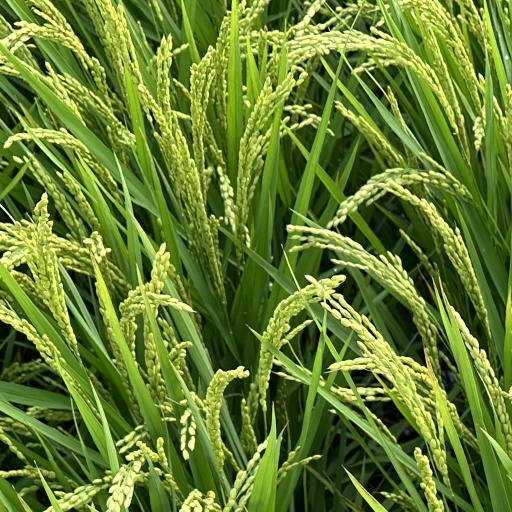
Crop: rice